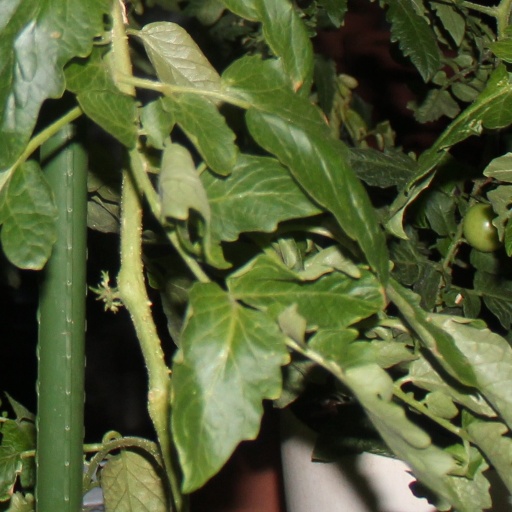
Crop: tomato